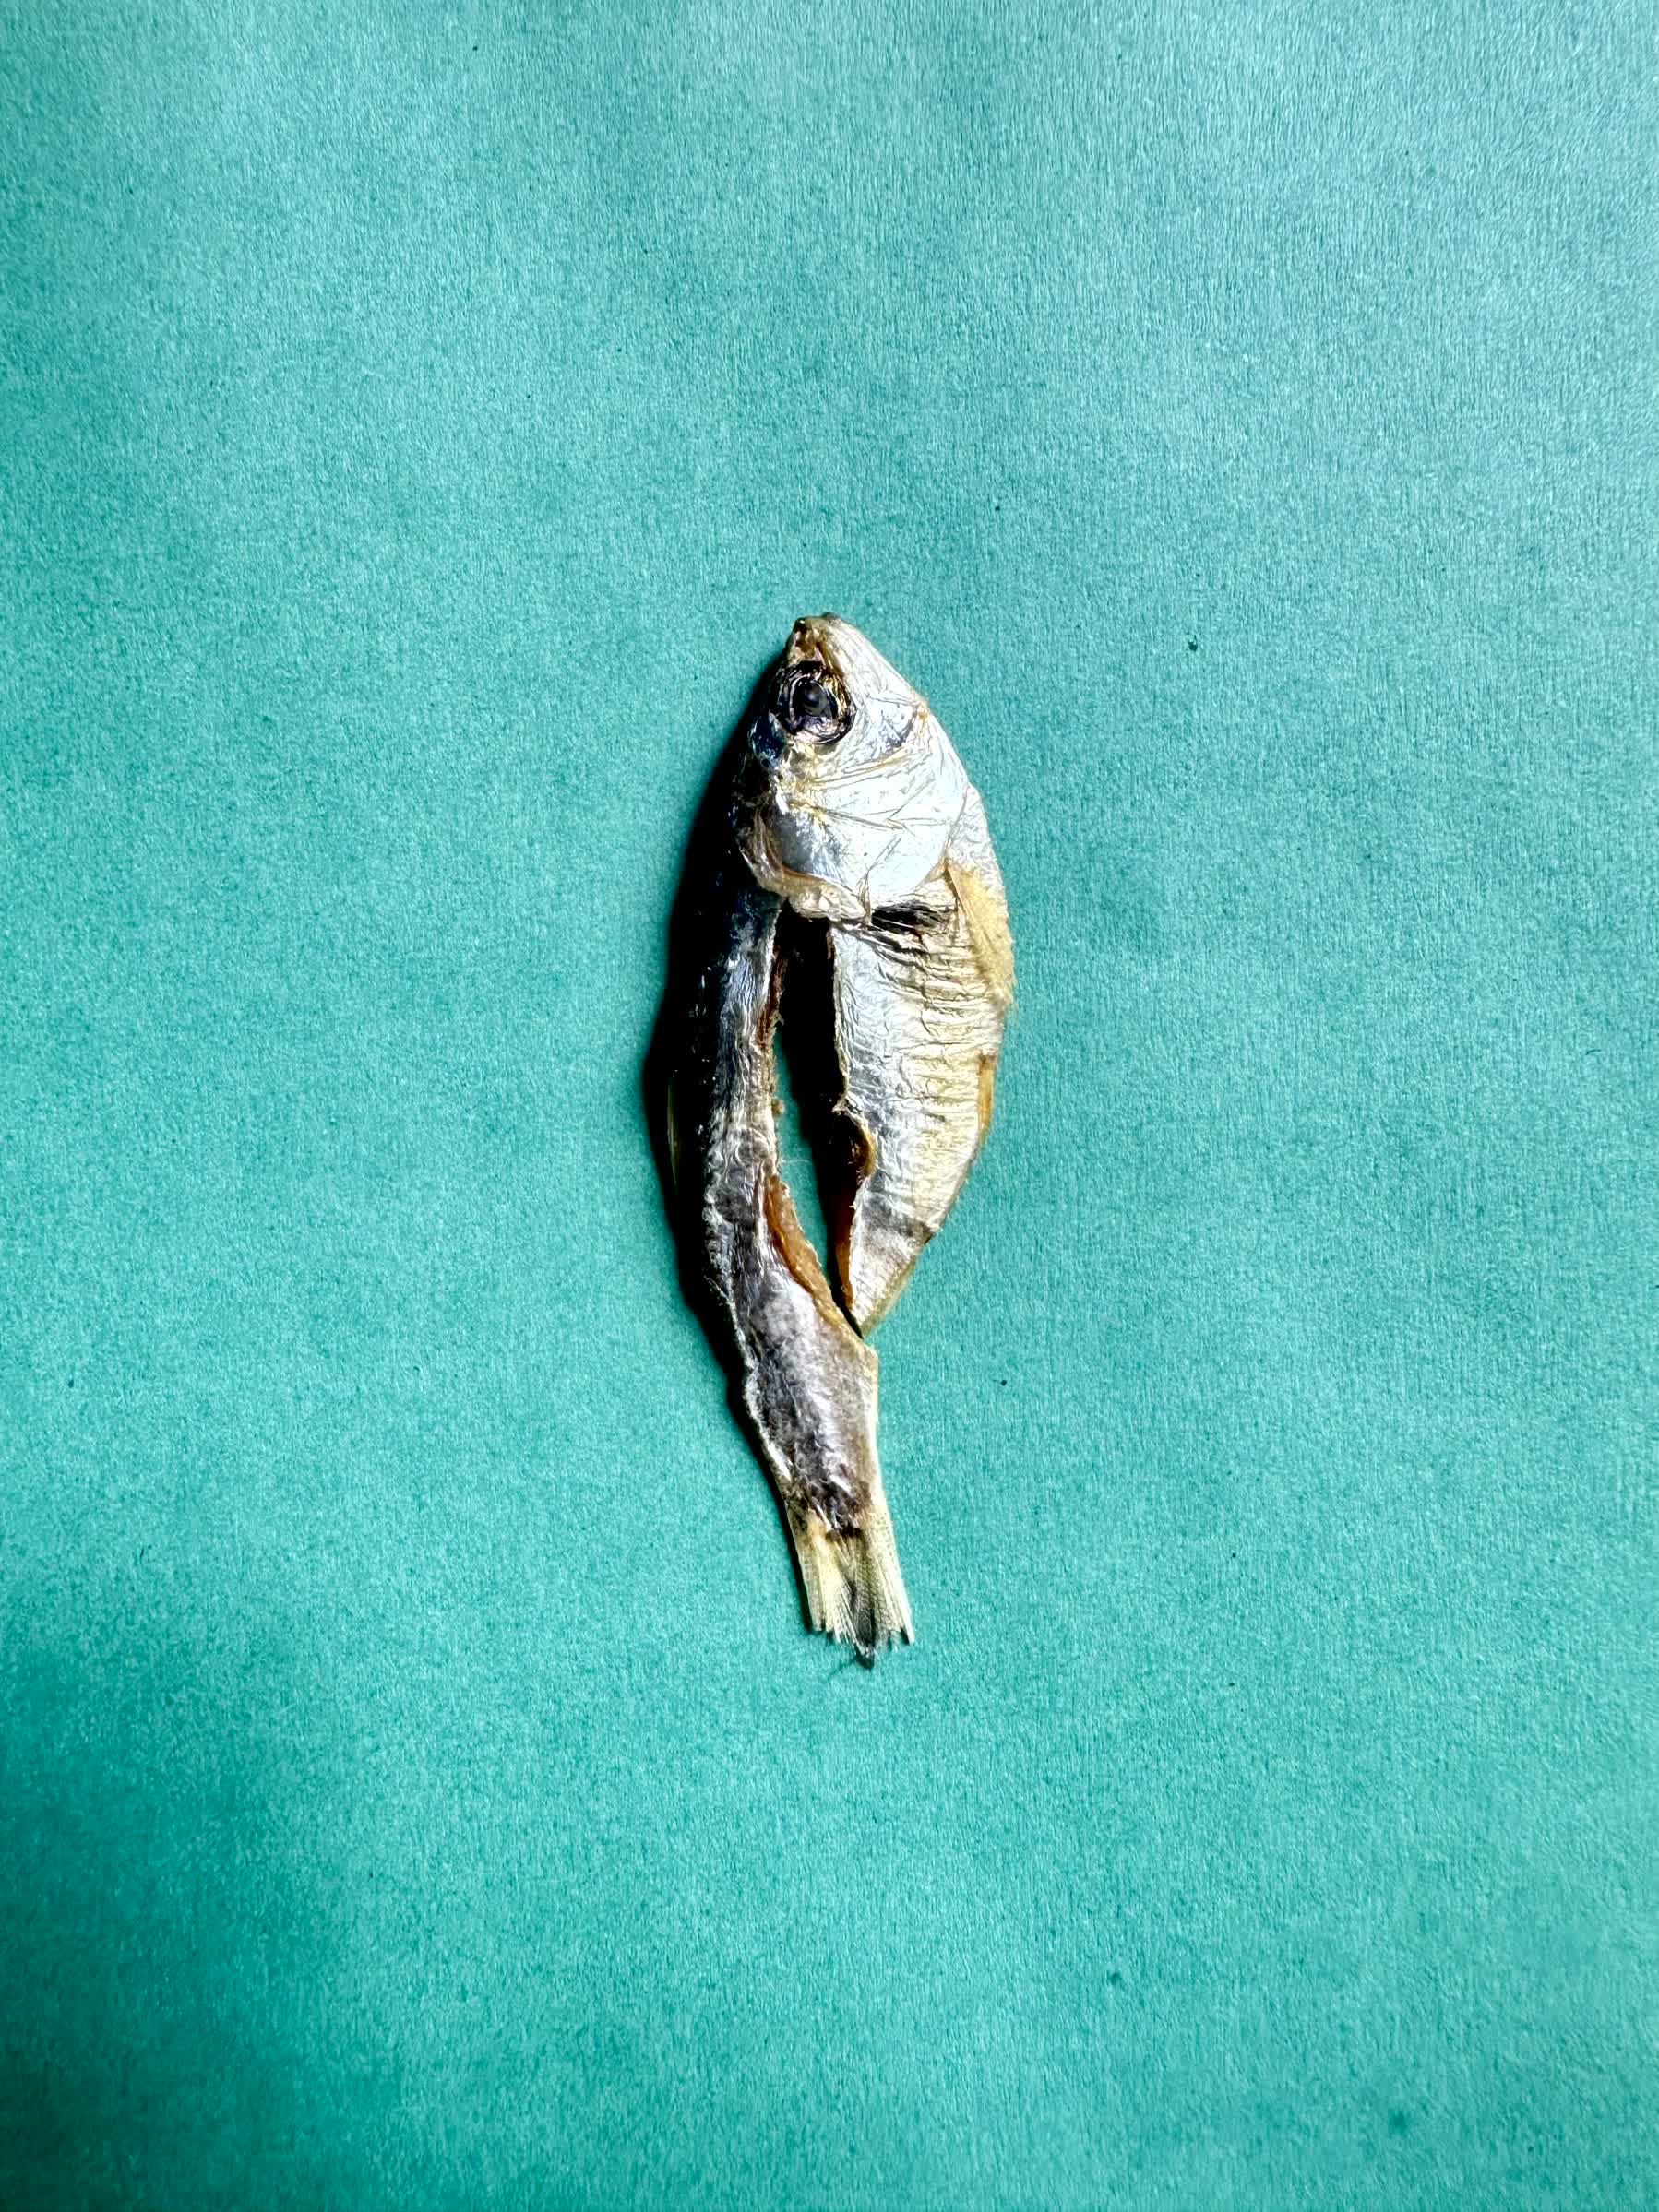
Species: Chapila